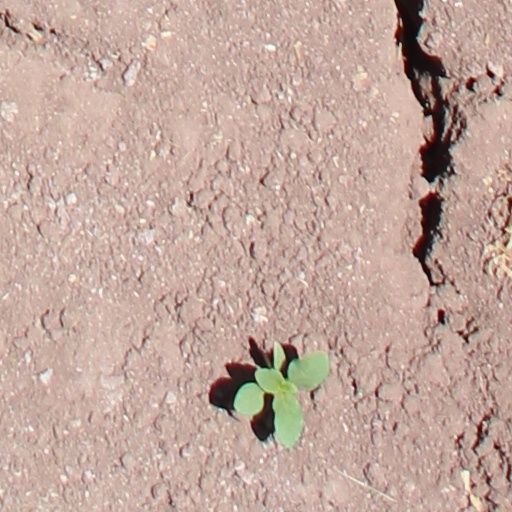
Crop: wheat